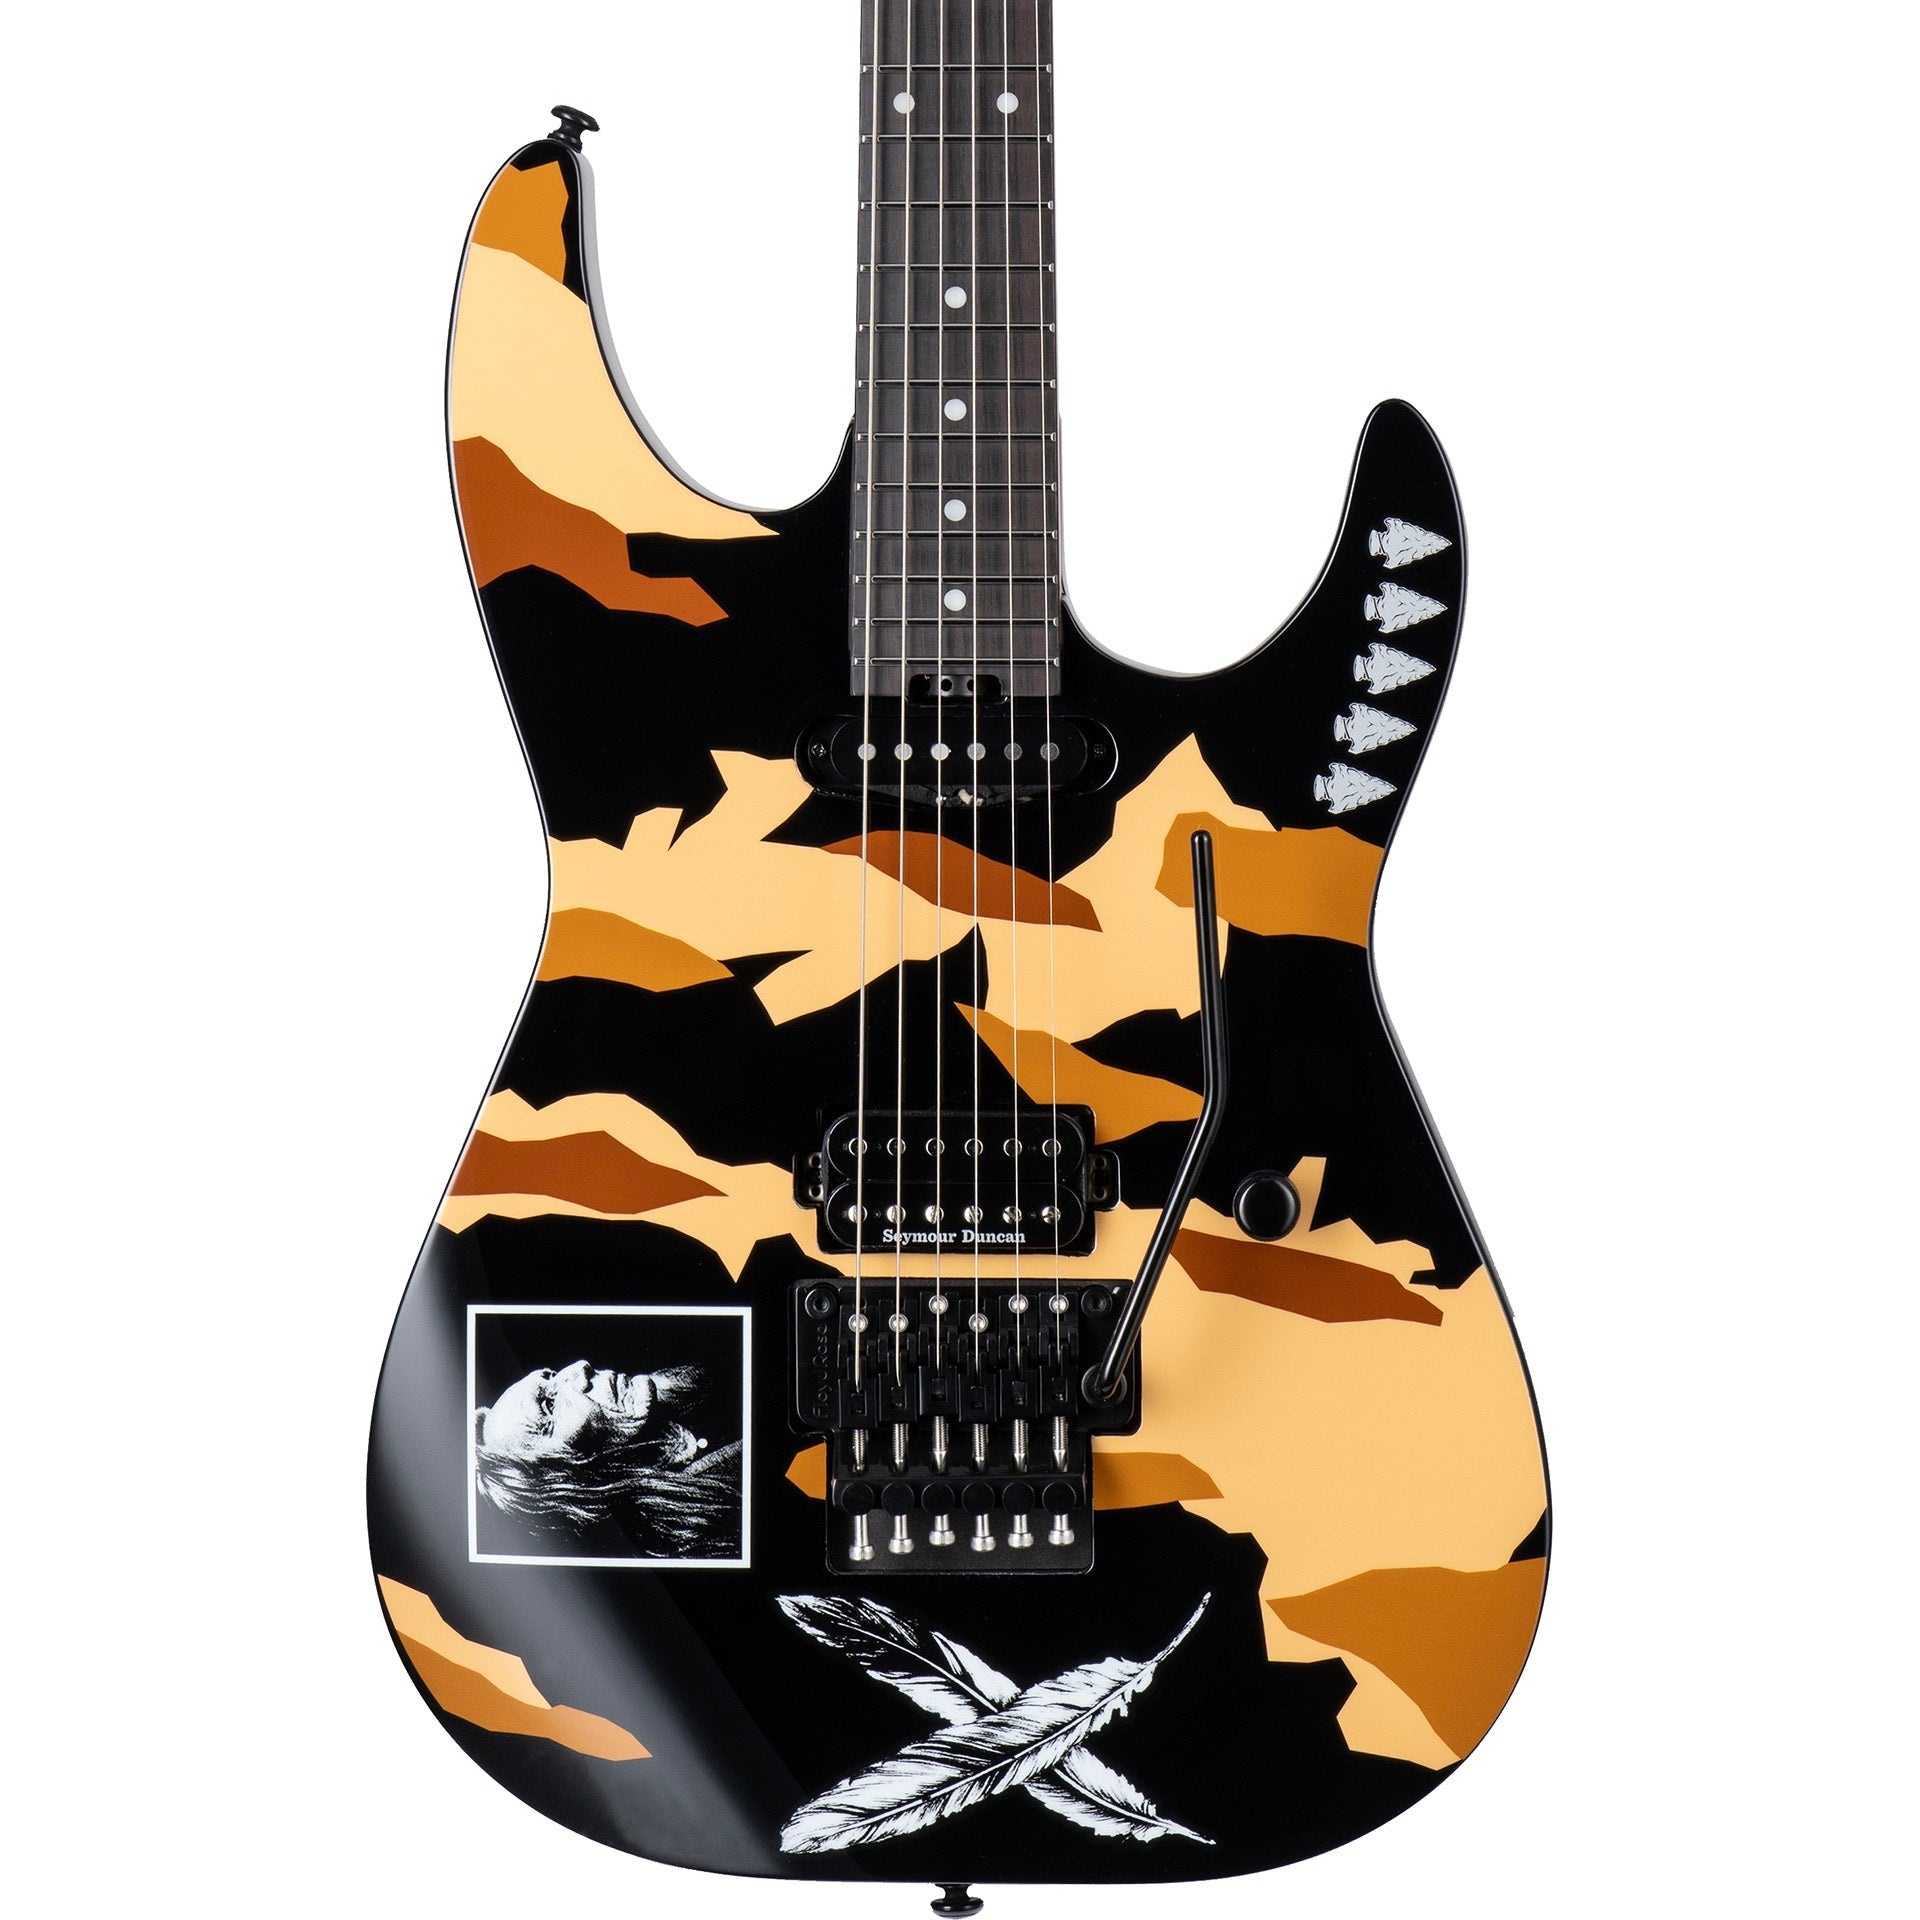
ESP LTD George Lynch Signature Desert Eagle Electric Guitar
George Lynch is one of the world’s most respected and influential guitarists, and was one of the very first ESP Signature artists to join our company back in the 1980s. The LTD GL Desert Eagle is a re-imagining of his famous Kamikaze model, now thematically focused on Native American images and colors. It features an alder body and maple neck, joined with bolt-on construction at 25.5” scale. The Kamikaze’s kanji characters and bombs have been replaced by double feathers and arrow heads in this striking design, which offers subtle black binding on the body. Its neck profile implements George’s original U shape, and it includes a Macassar ebony fingerboard, dot position markers, and 22 extra-jumbo stainless steel frets. Components on the LTD GL Desert Eagle include a Floyd Rose 1000 SE double-locking tremolo with stainless steel screws, a special low-friction volume pot, and a special pickup combination that includes a Seymour Duncan Distortion pickup in the bridge, with push-pull pickup select on the single volume knob, and an ESP SS-120 single-coil in the neck position. A portion of the proceeds of every LTD Desert Eagle will be contributed to George’s non-profit charity that assists Native American communities and causes. Includes deluxe ESP hardshell case.
Category: Arts & Entertainment > Hobbies & Creative Arts > Musical Instruments > String Instruments > Guitars > Electric Guitars